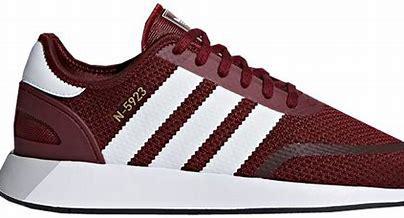
Brand: Adidas
Model: N 5923